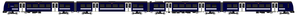
La Class 360 est une automotrice électrique de banlieue et régionale construite par Siemens en 2 sous-séries de 2002 à 2003 et 2004 à 2005. Ayant été commandée par First Great Eastern pour remplacer le matériel obsolète de la région Est de Londres, la Class 360/1 est la première série de rames et la plus nombreuse jamais commandée pour circuler sur les lignes suburbaines et les régions de l'Est de l'Angleterre depuis la Gare de Liverpool Street.